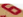
Number: 6